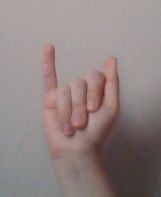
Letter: meem